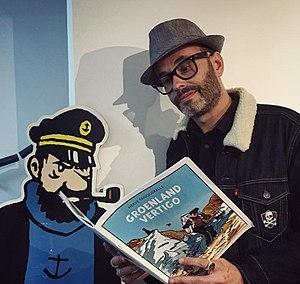
Portrait d'Hervé Tanquerelle
Hervé Tanquerelle, né le 9 août 1972 à Nantes, est un dessinateur de bandes dessinées.